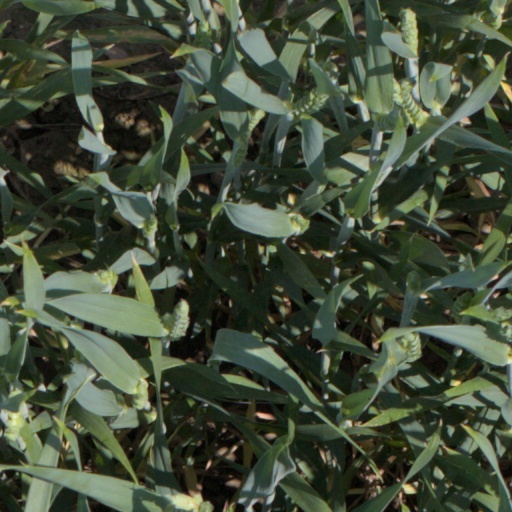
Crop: wheat